The End of the F***ing World

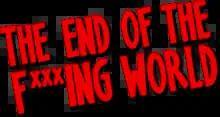

The End of the F***ing World is a British black comedy television programme. Based on the 2011–13 minicomics "The End of the Fucking World" by Charles Forsman, the eight-part first series premiered its first episode on Channel 4 in the United Kingdom on 24 October 2017, after which the following episodes were released on All 4. Netflix handled international distribution and released it internationally on 5 January 2018. The programme follows James (Alex Lawther), a 17-year-old who believes himself to be a psychopath, and Alyssa Foley (Jessica Barden), an angry classmate who sees in James a chance to escape from her tumultuous home life. Gemma Whelan, Wunmi Mosaku, Steve Oram, Christine Bottomley, Navin Chowdhry, Barry Ward and Naomi Ackie appear in supporting roles.